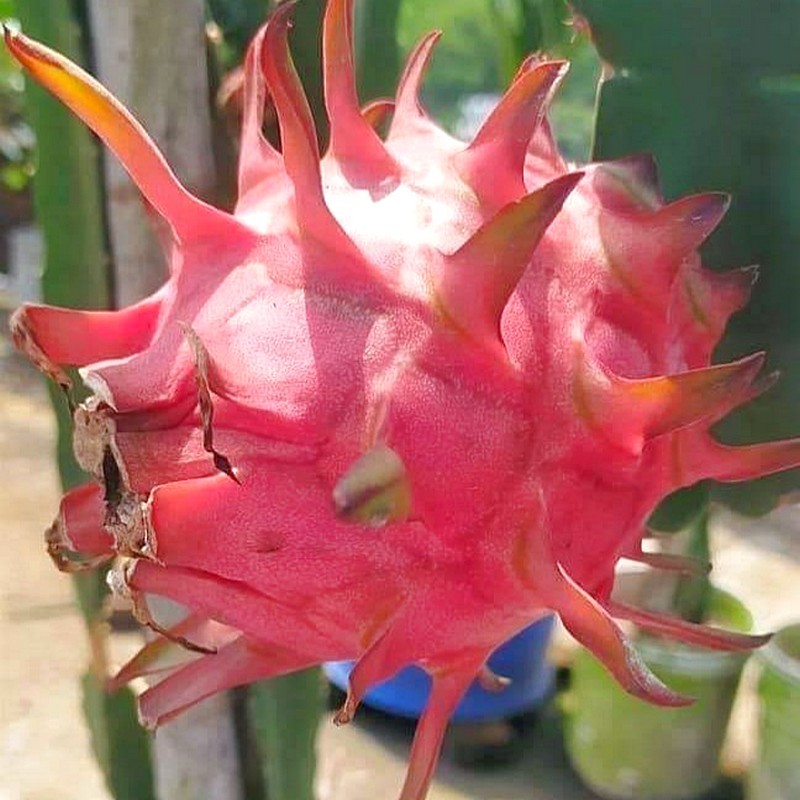
Label: Mature Dragon Fruit